Hōnanchō Station

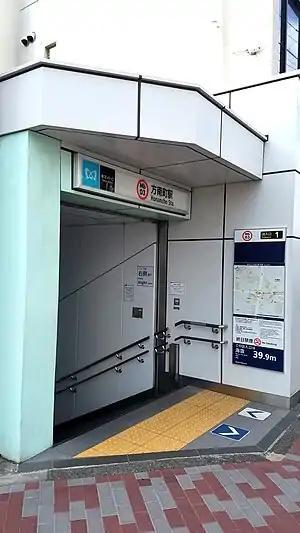
No. 1 entrance in February 2022

is a subway station on the Tokyo Metro Marunouchi Line in Suginami, Tokyo, Japan, operated by the Tokyo subway operator Tokyo Metro.